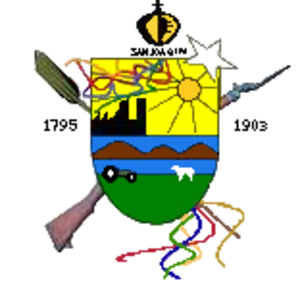
San Joaquín est l'une des 14 municipalités de l'État de Carabobo au Venezuela. Son chef-lieu est San Joaquín. En 2011, la population s'élève à 64 124 habitants.